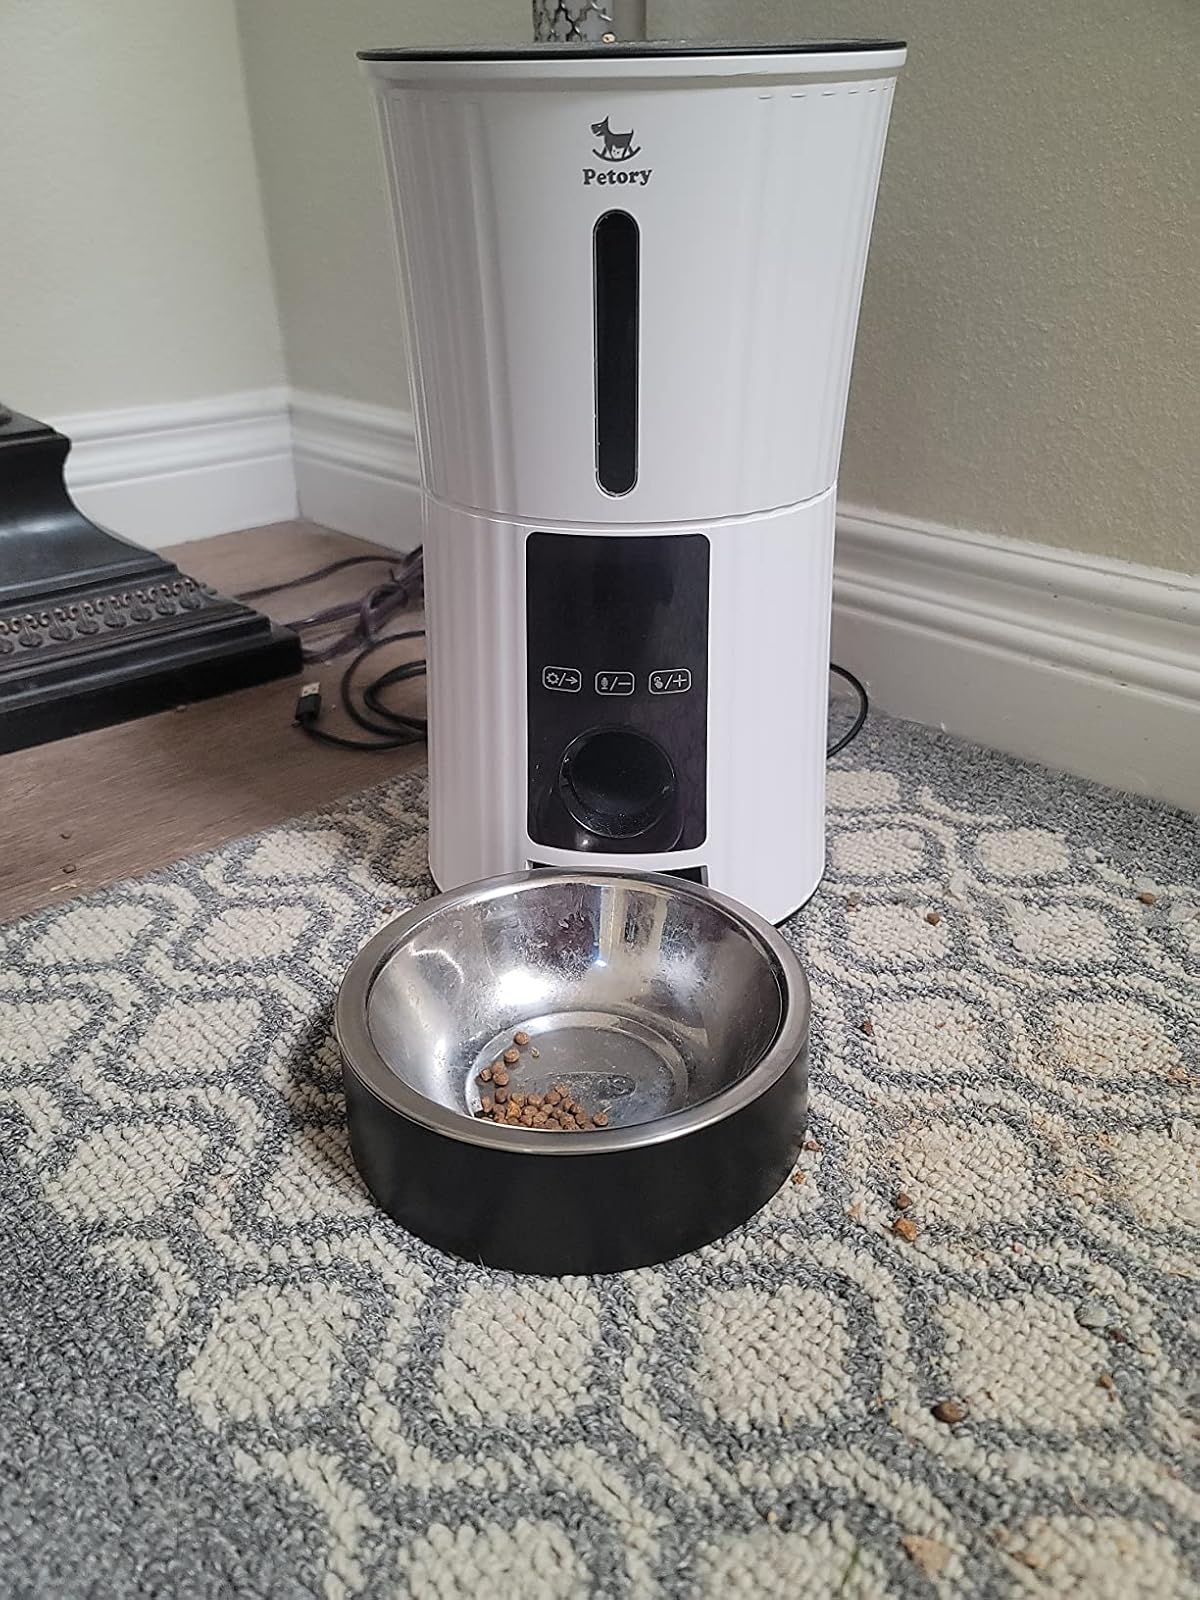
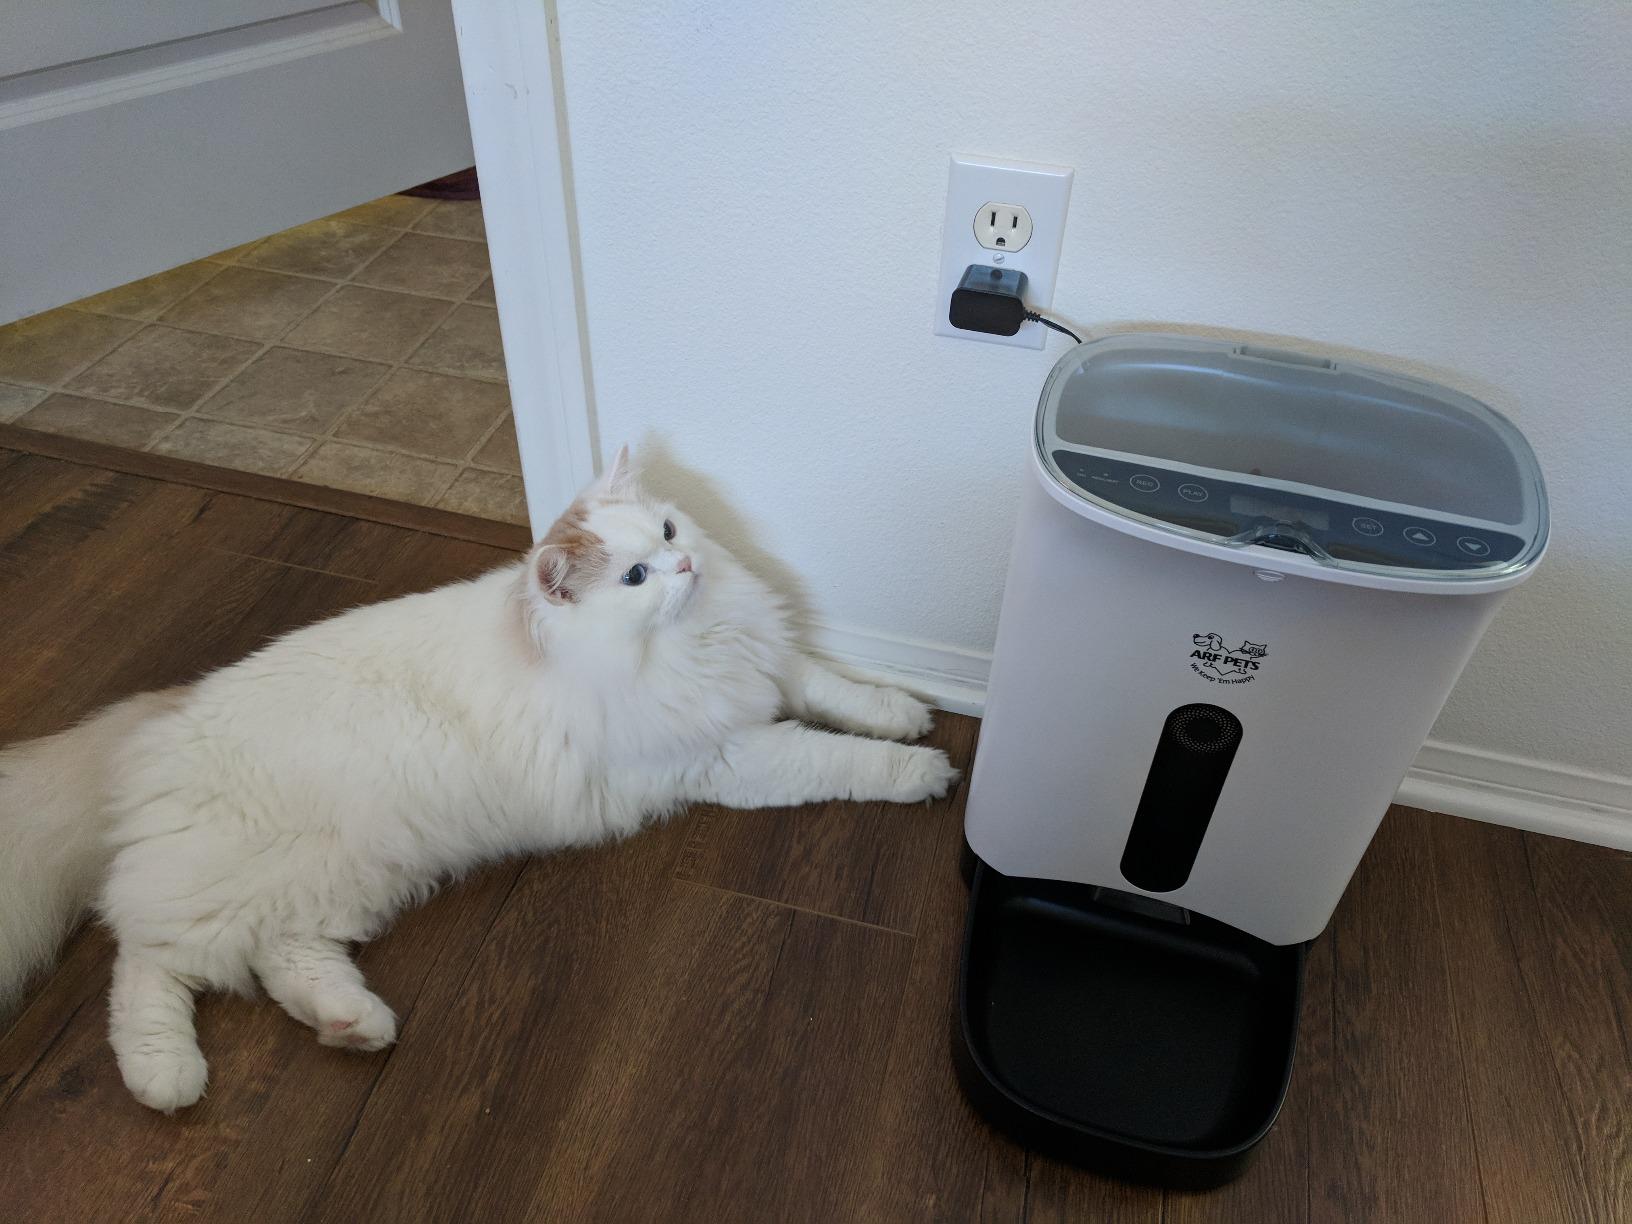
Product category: items_feeder
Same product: no